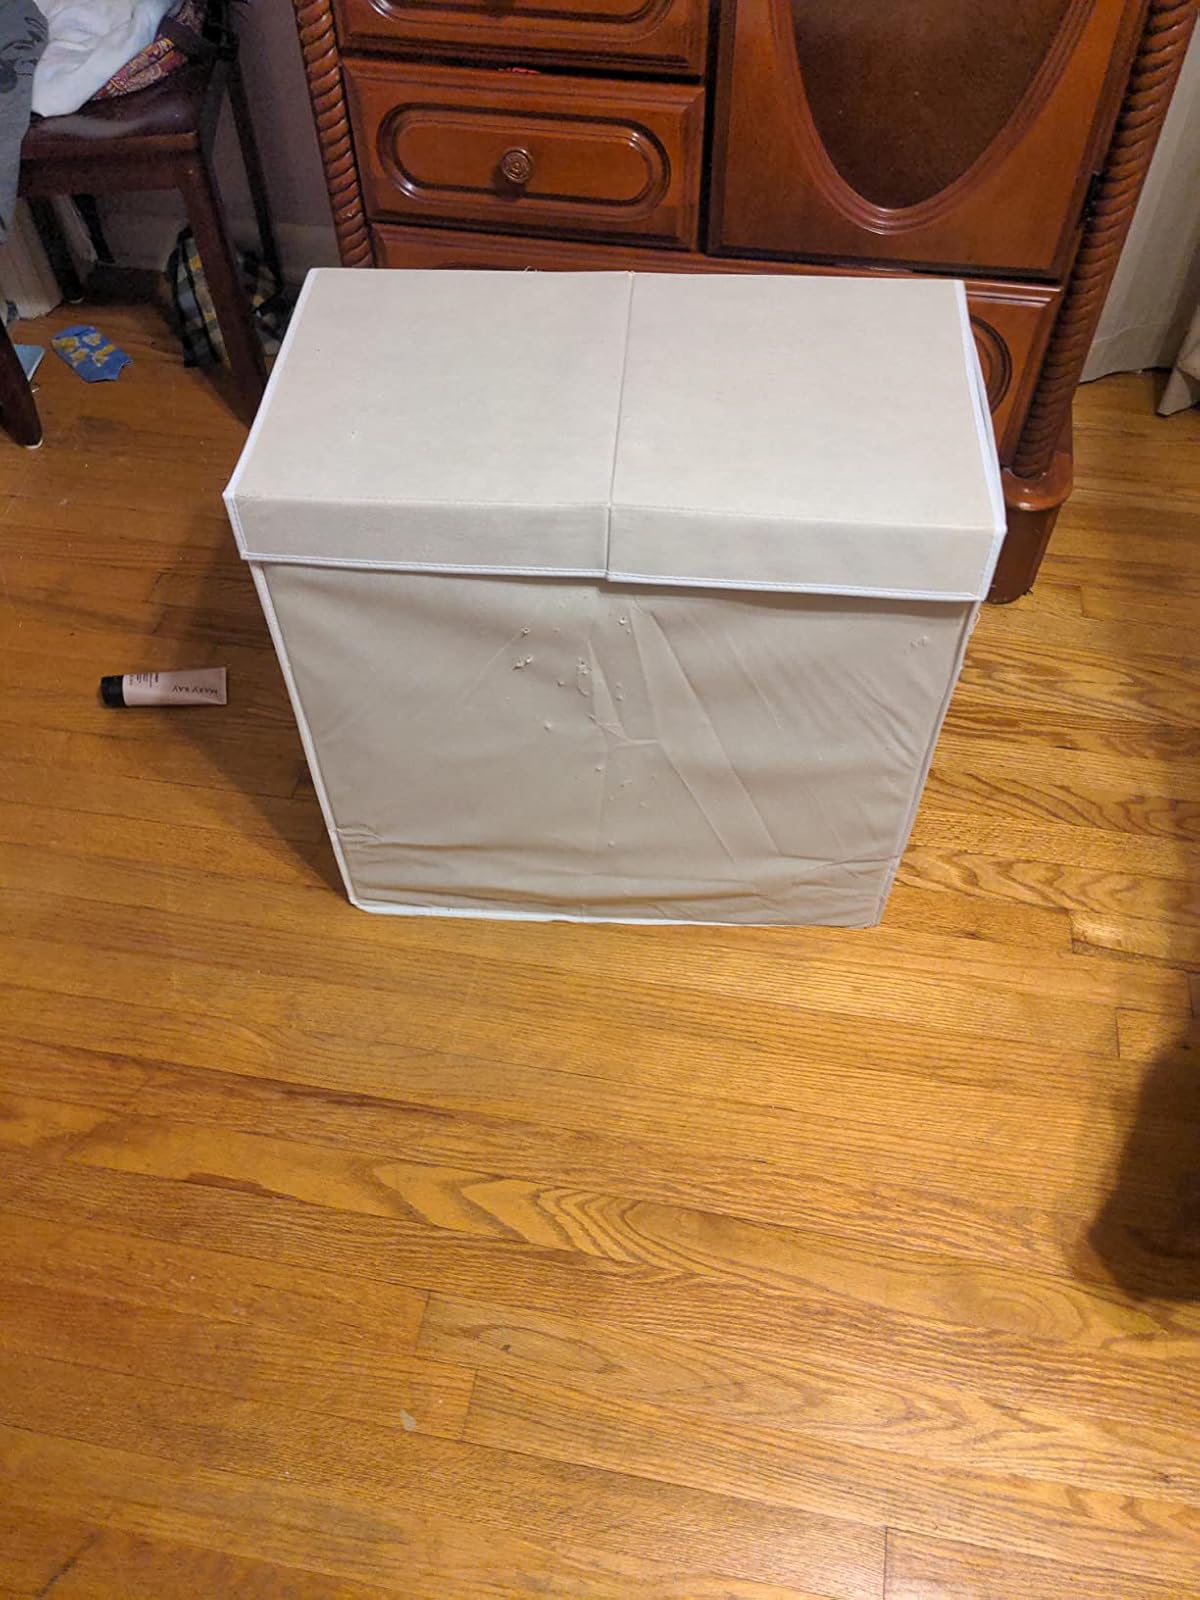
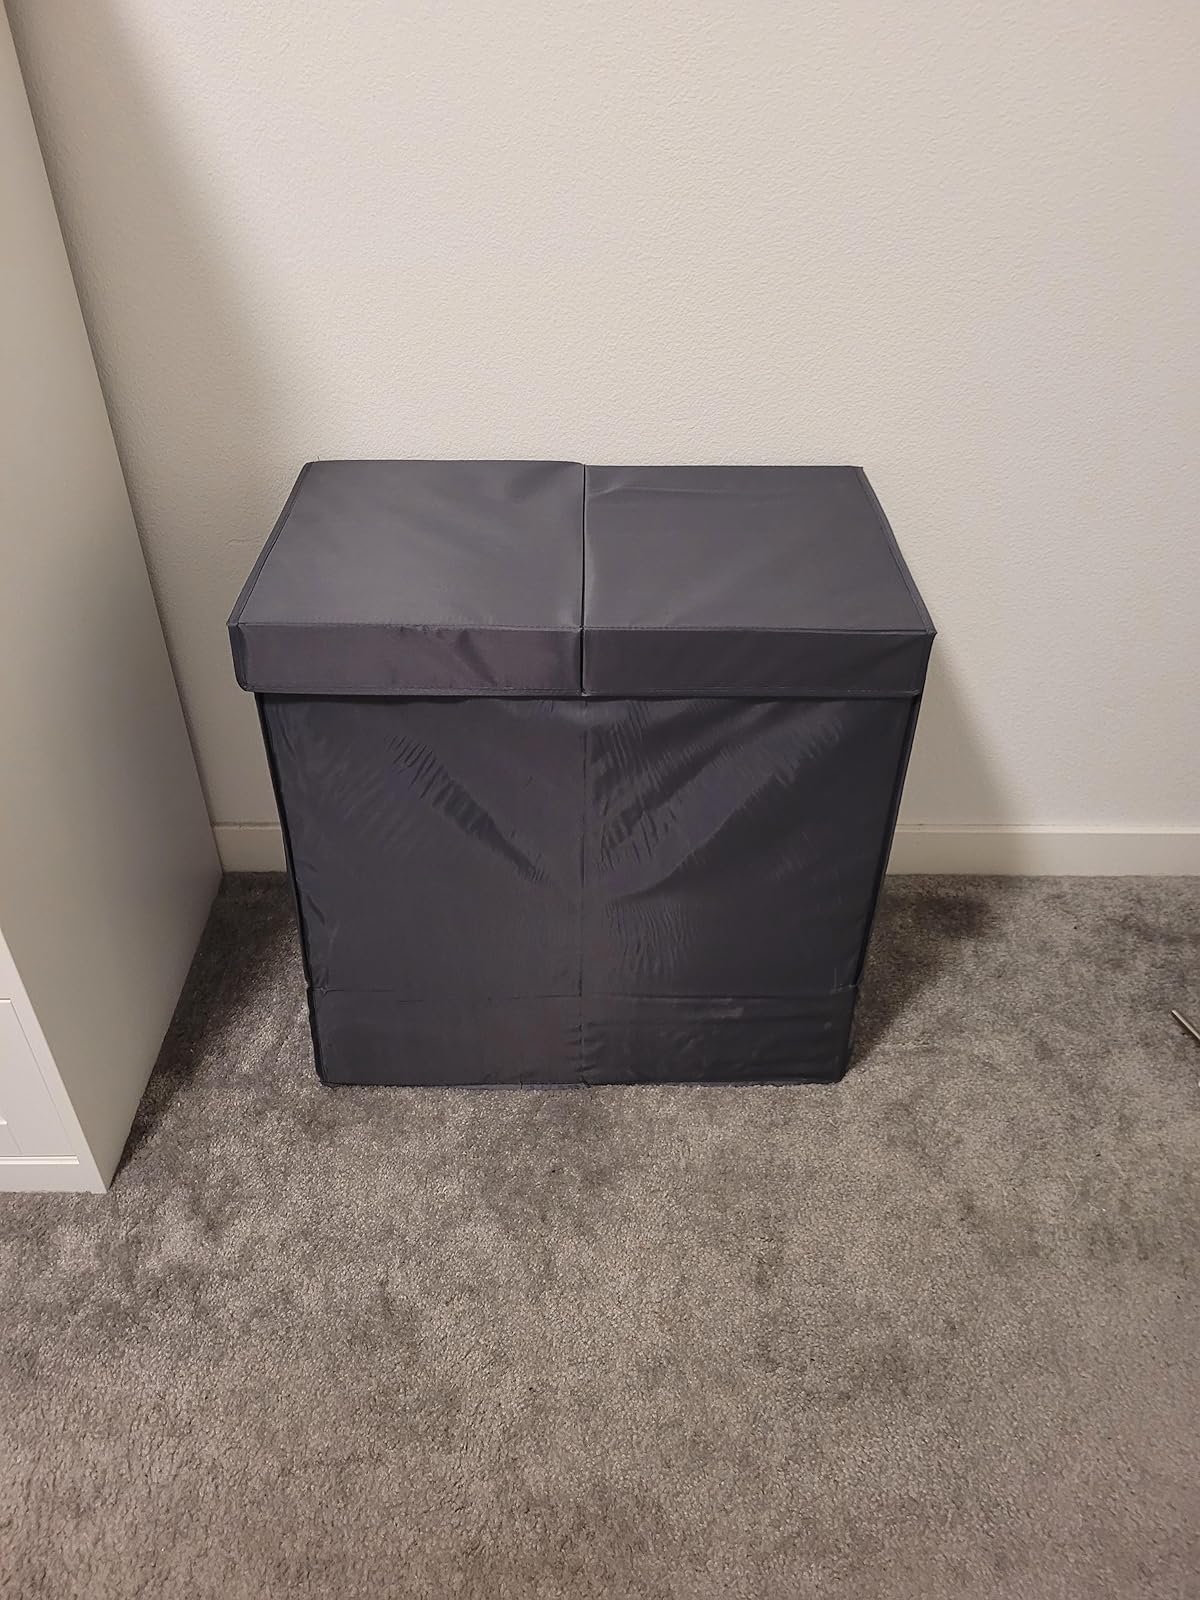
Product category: items_hamper
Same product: no